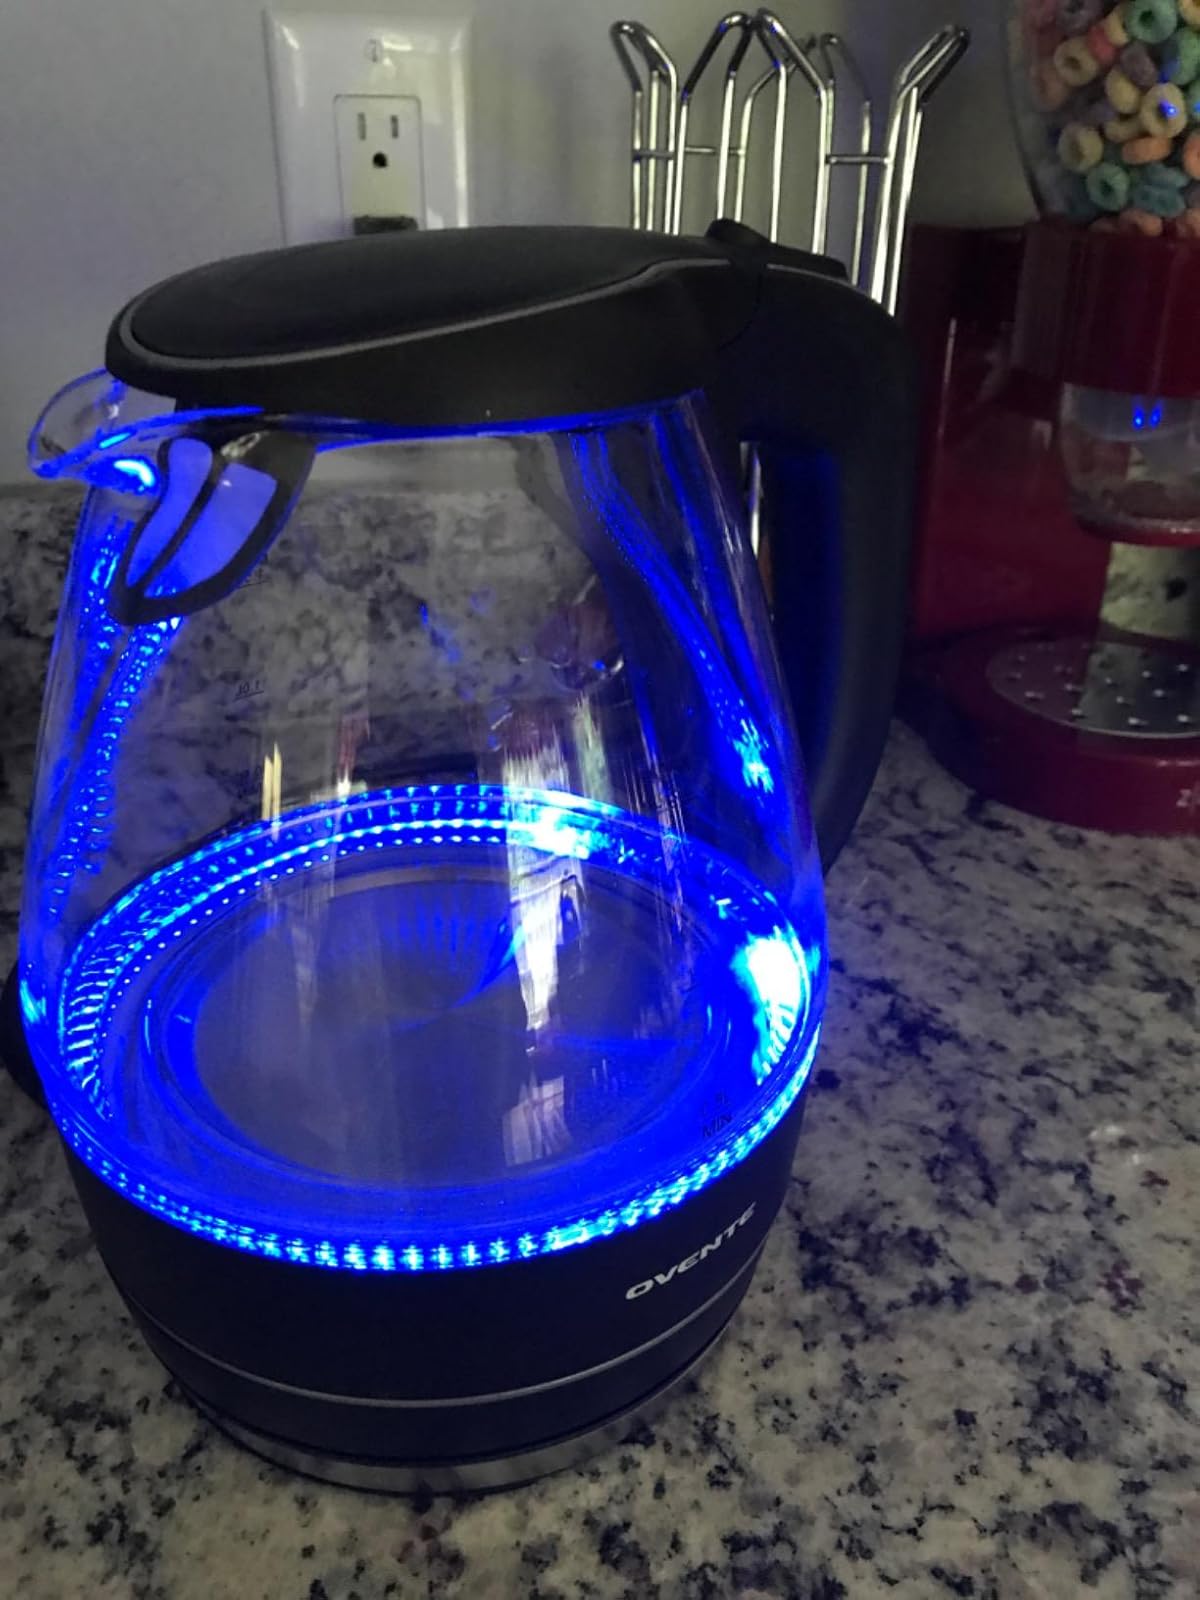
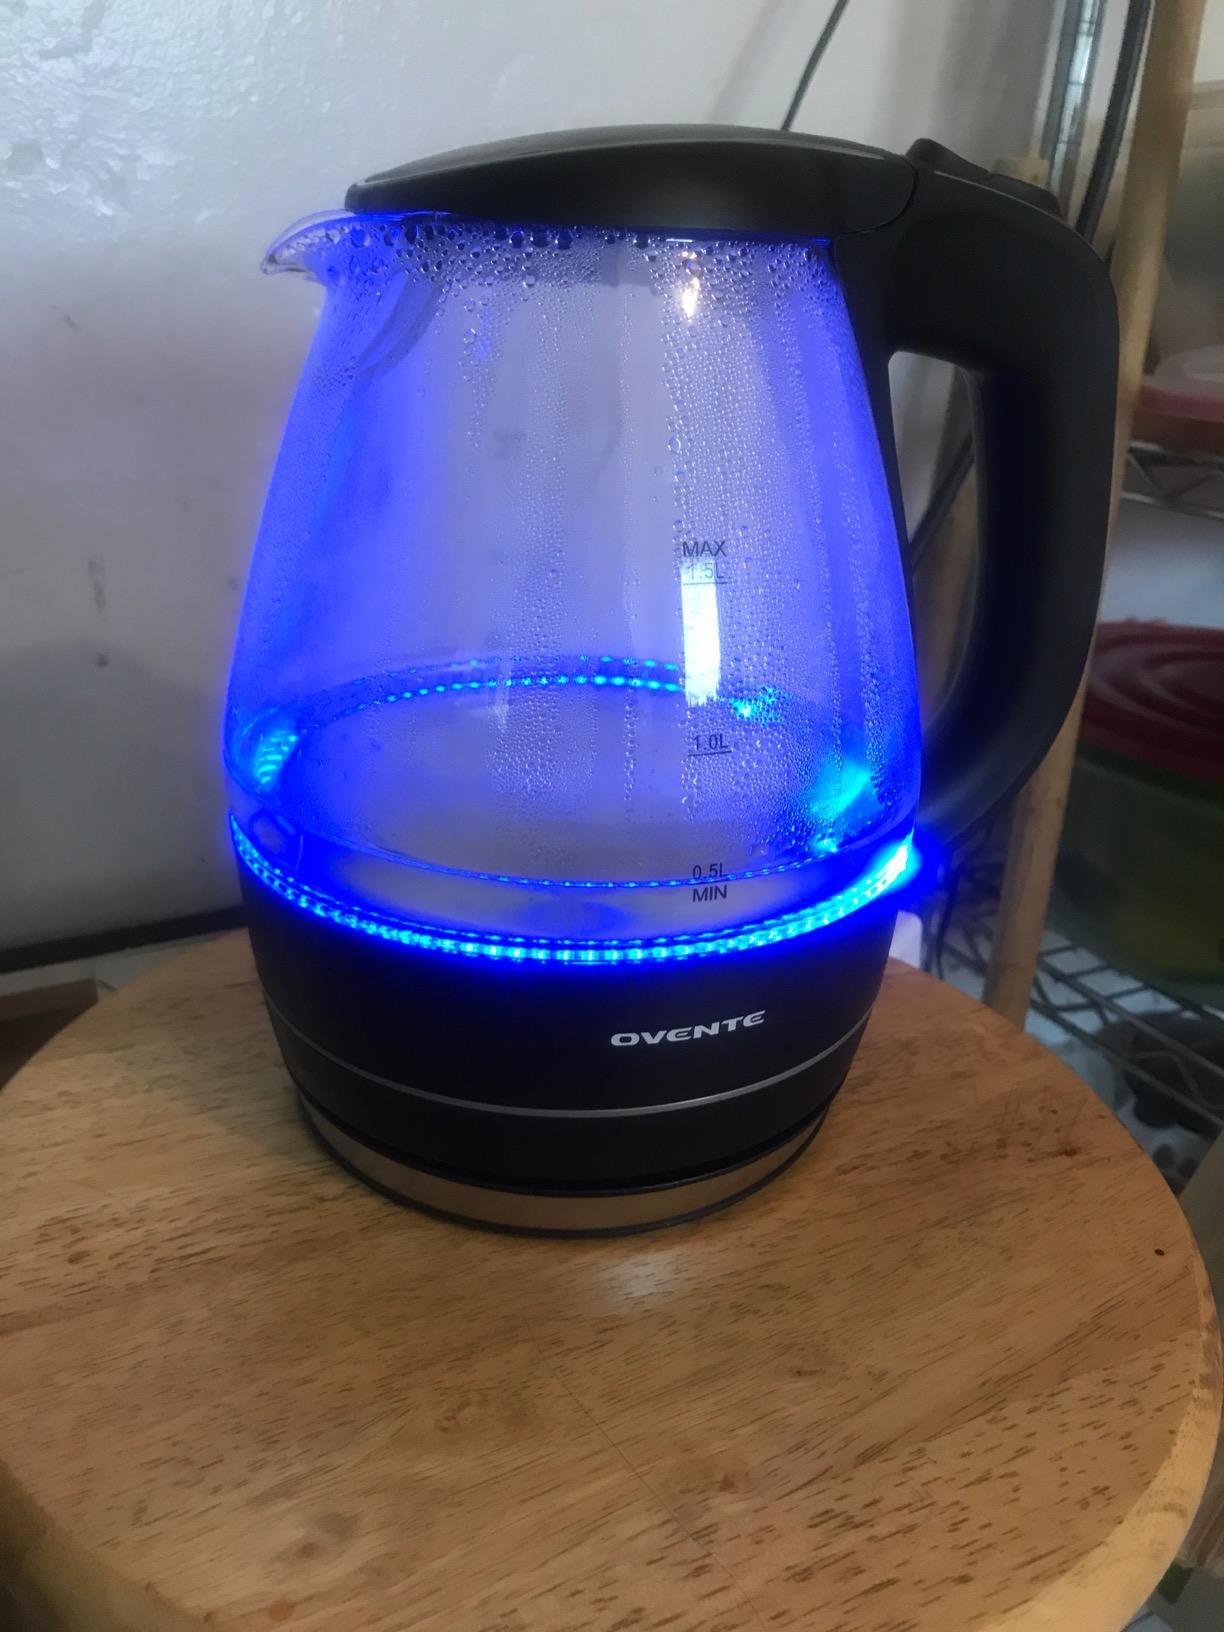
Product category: items_kettle
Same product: yes